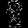
Label: Dress